Business action on climate change

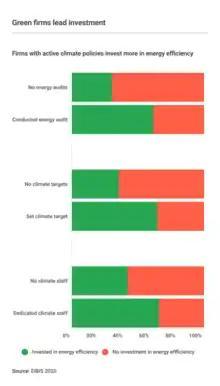
The European Investment Bank's Investment Survey 2020 found that firms with active climate policies invest more in energy efficiency.

Studies have been published that indicate that in order to achieve a 50% probability of limiting global warming by 2050 to 1.5 °C large amounts of fossil fuels would need to remain unextracted. In various nations oil and gas companies such as Qatar Energy, Gazprom and Saudi Aramco are planning new large fossil fuel projects, which some critics have labeled "carbon bombs", due to their potential to defeat the 1.5 °C climate goal, if not "defused". It has been estimated that these projects could produce greenhouse gases equivalent to a decade of emissions from China. Researchers have identified the 425 biggest fossil fuel extraction projects globally. , 40% were new projects that had not yet started extraction. , countries like China and India are planning to boost production of coal and other fossil fuels.